Beer in Poland

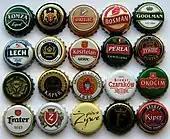
Bottle caps of Polish beers

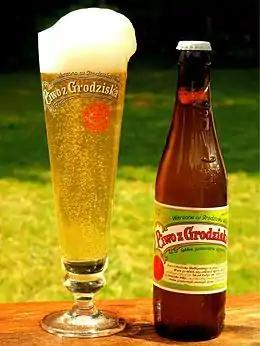
"Grodziskie"

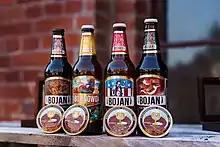
Beers from <a href="http%3A//www.browarbojanowo.pl">Bojanowo Brewery

Poland is well known for its beer culture and many varieties. Large breweries are majority owned by multinational companies. However, since 2011, craft beer has become more and more popular each year. Many multitap serving only craft beer and dedicated shops have opened since 2012. Craft brewers brew beer in many different styles. In 2014, Polish craft breweries brewed about 500 new brands of beer. In 2017 the number of breweries in Poland exceeded 200.